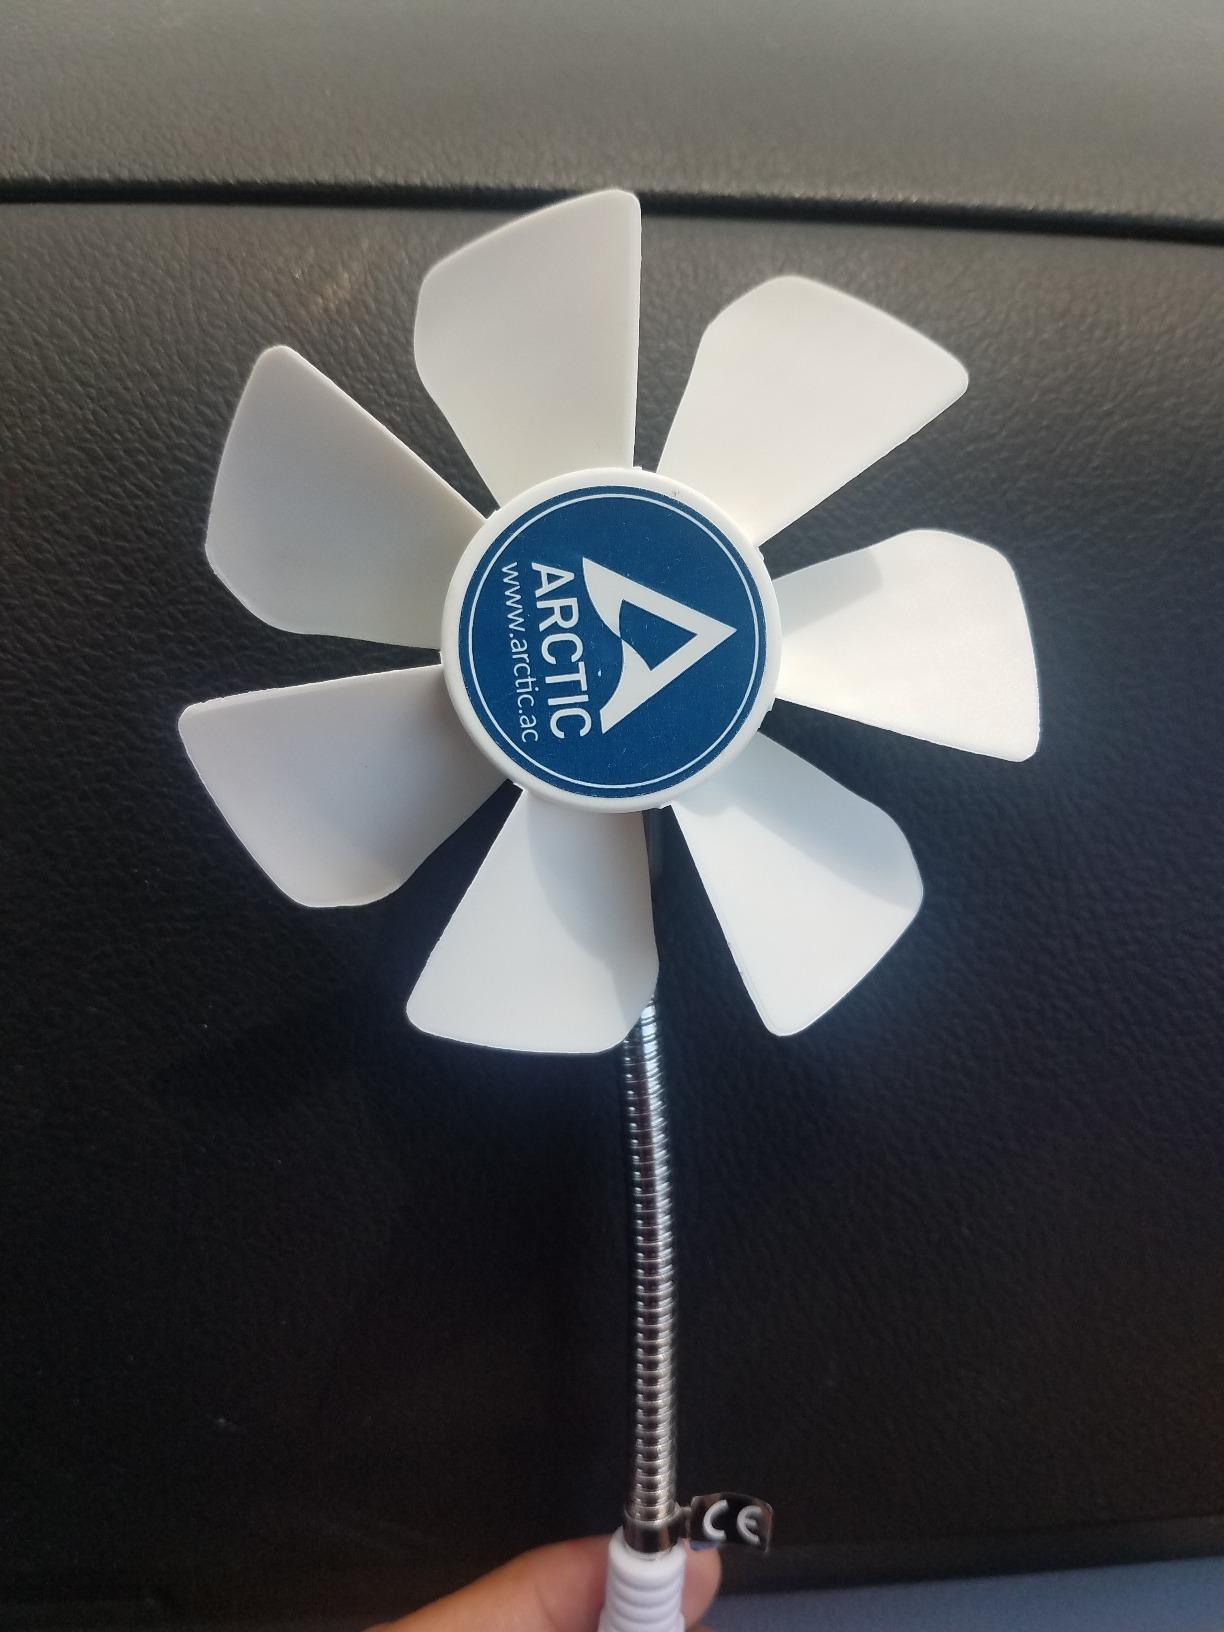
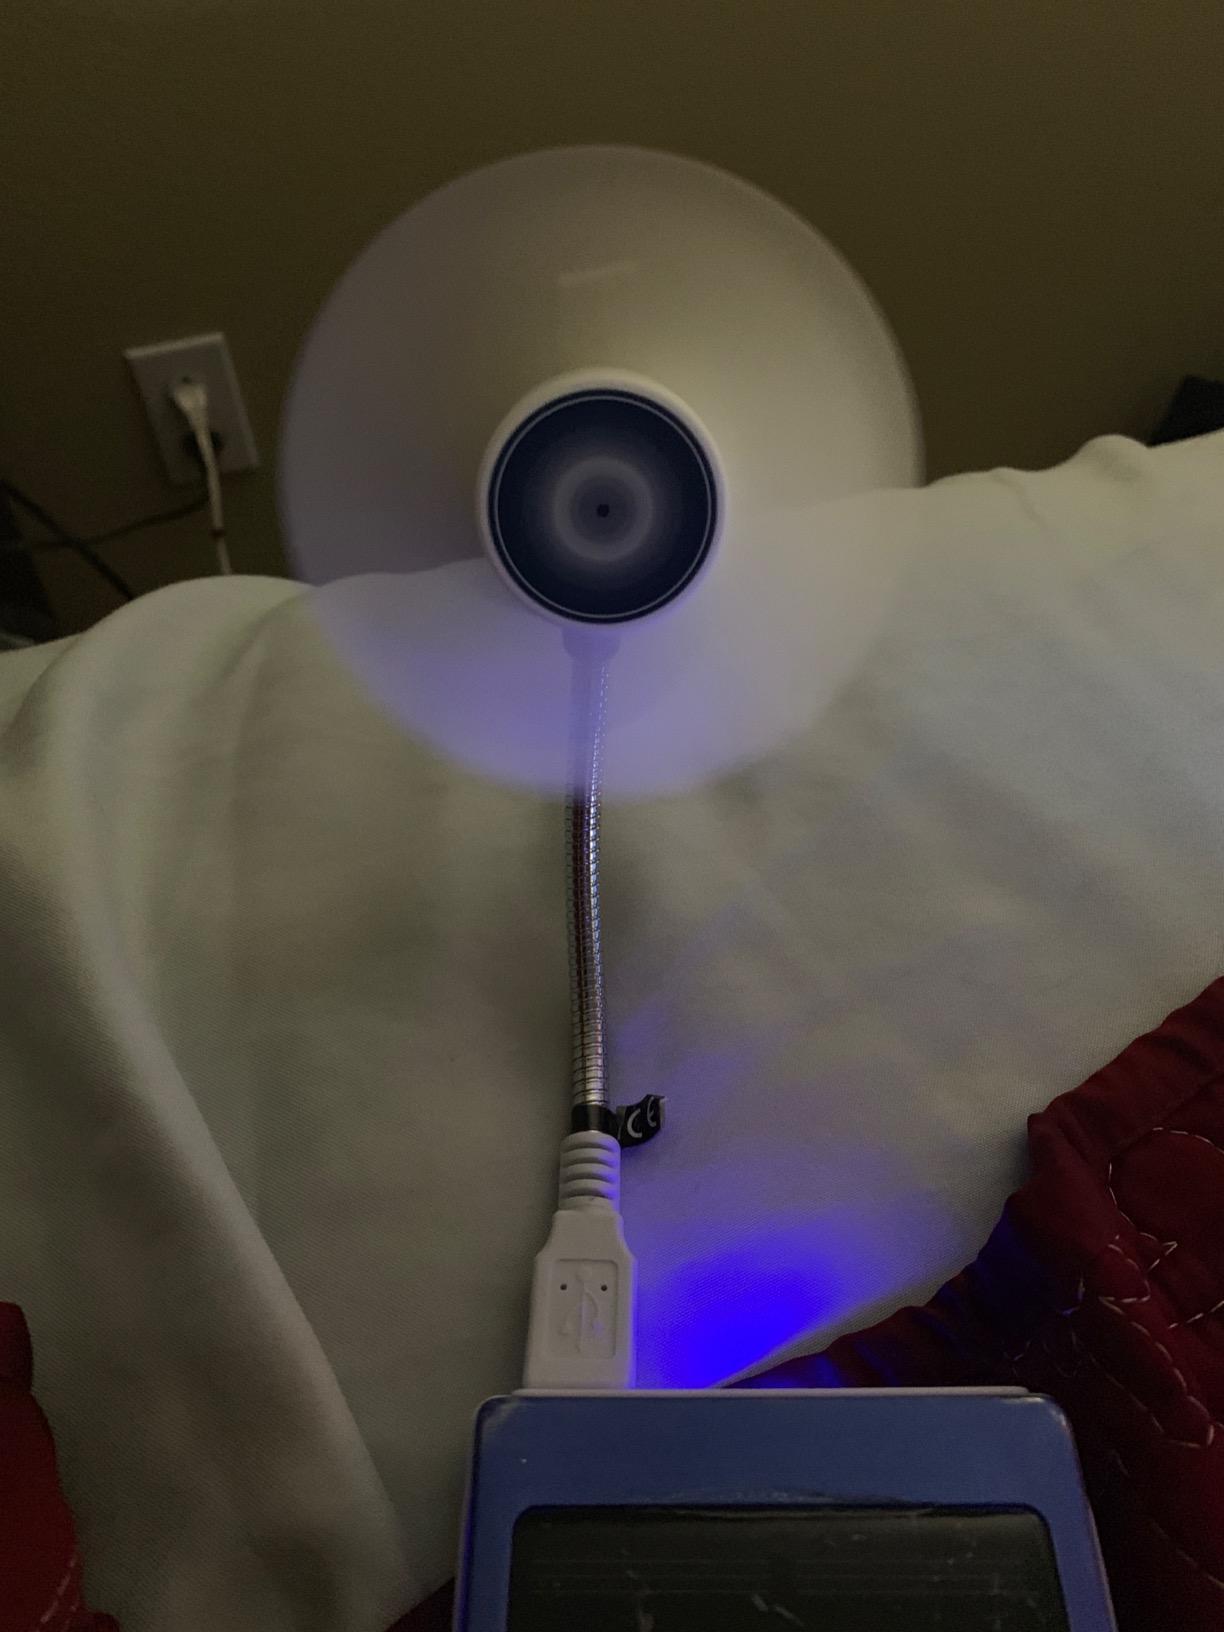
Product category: fan
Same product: yes